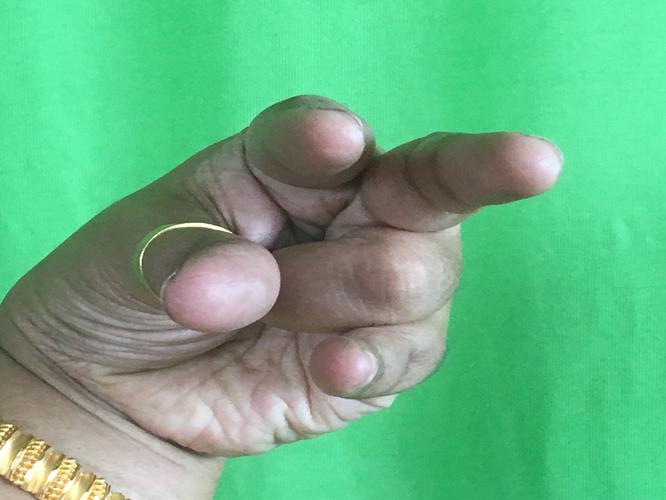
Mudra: Kangulam
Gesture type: single_hand